Duckbill valve

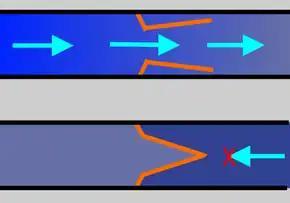
A cross-section diagram of a Duckbill valve. The upper pipe depicts normal flow of fluid, while the lower pipe depicts stoppage of backflow.

One end of the valve is stretched over the outlet of a supply line, conforming itself to the shape of the line, usually round. The other end, the duckbill, retains its natural flattened shape. When a fluid is pumped through the supply line and therefore the duckbill, the flattened end opens to permit the pressurized fluid to pass. When pressure is removed, however, the duckbill end returns to its flattened shape, preventing backflow.